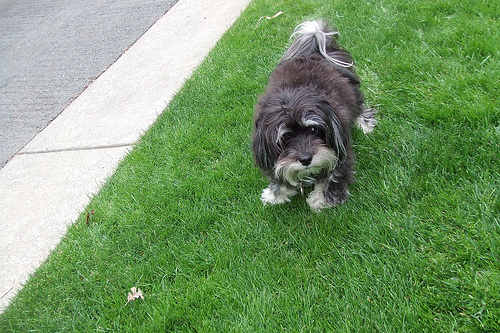
Animal: dog
Breed: havanese